Cranston Street Armory

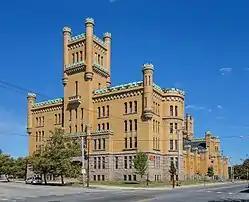
The Cranston Street Armory in 2012

The Cranston Street Armory is an historic building in the Broadway–Armory Historic District of Providence, Rhode Island. It was built in 1907 at a cost of $650,000.00. The building was occupied by the Rhode Island National Guard from its opening until 1996. Since then, parts of the building have been used as film studios, and some of its offices occupied by the Rhode Island State Fire Marshal. The National Trust for Historic Preservation listed the Armory as one of "America's 11 Most Endangered Historic Places" in its annual list for 1997. Its distinctive yellow bricks, crenellated turrets, and decorative stonework mark it as a historically significant building and neighborhood icon.